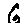
Label: 6